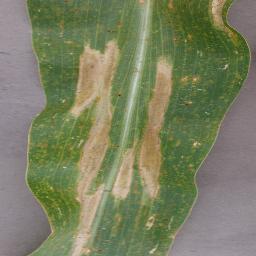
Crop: corn
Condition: (maize)_northern_blight